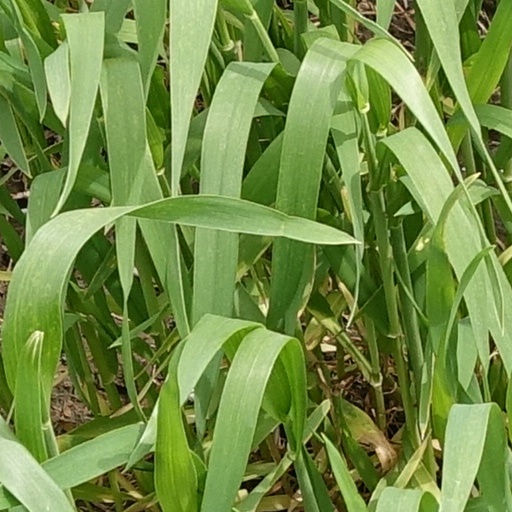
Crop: wheat